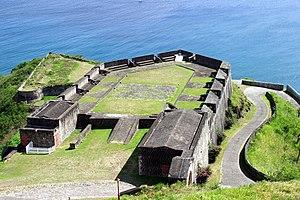
La forteresse de Brimstone Hill est une forteresse militaire datant des XVIIᵉ et XVIIIᵉ siècles sur l'île Saint-Christophe à Saint-Christophe-et-Niévès dans les petites Antilles. C'est un des ensembles fortifiés les mieux préservé des Amériques.
Le régiment de Viennois est un régiment d'infanterie du royaume de France, créé en 1610 sous le nom de régiment de Vaubécourt, devenu sous la Révolution le 22ᵉ régiment d'infanterie de ligne.
La prise de Saint-Christophe par les Français également connue sous le nom de siège de Brimstone Hill est un siège de la guerre d'indépendance des États-Unis. Après avoir débarqué à Saint-Christophe, les troupes françaises du marquis de Bouillé encerclent et assiègent la forteresse de Brimstone Hill. À l'issue d'un mois de siège, la garnison britannique inférieure en nombre et sans espoirs de recevoir des renforts, finit par capituler. Le comte de Grasse, qui avait convoyé les troupes du marquis de Bouillé et appuyé le siège, est chassé de son mouillage par la flotte de l'amiral Hood. Bien que la flotte de Hood ait été inférieure d'un tiers, de Grasse ne parviendra pas à déloger les bâtiments ennemis. La tentative de Hood de briser le siège se révèle cependant vaine et la garnison capitule au bout d'un mois.
Cet article recense les sites inscrits au patrimoine mondial à Saint-Christophe-et-Niévès.